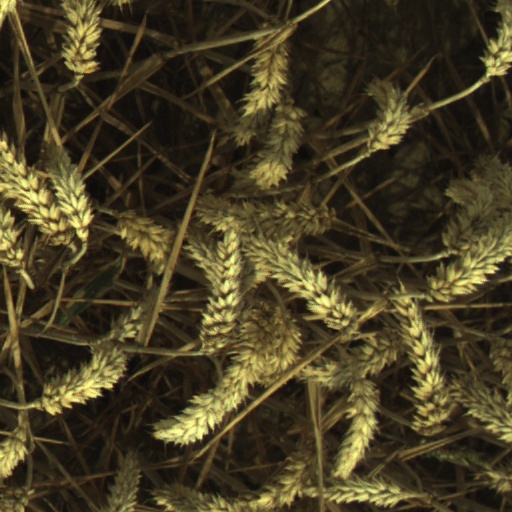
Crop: wheat